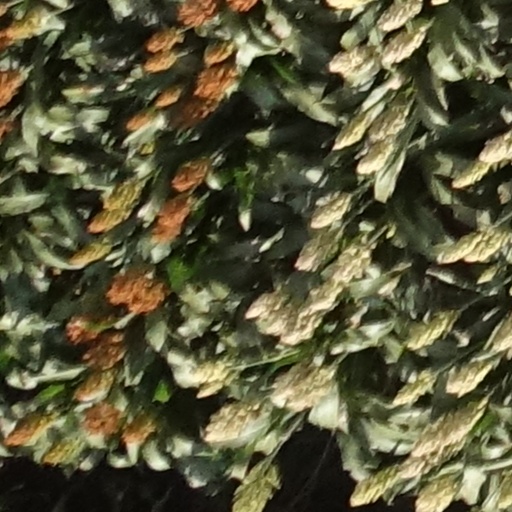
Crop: sorghum